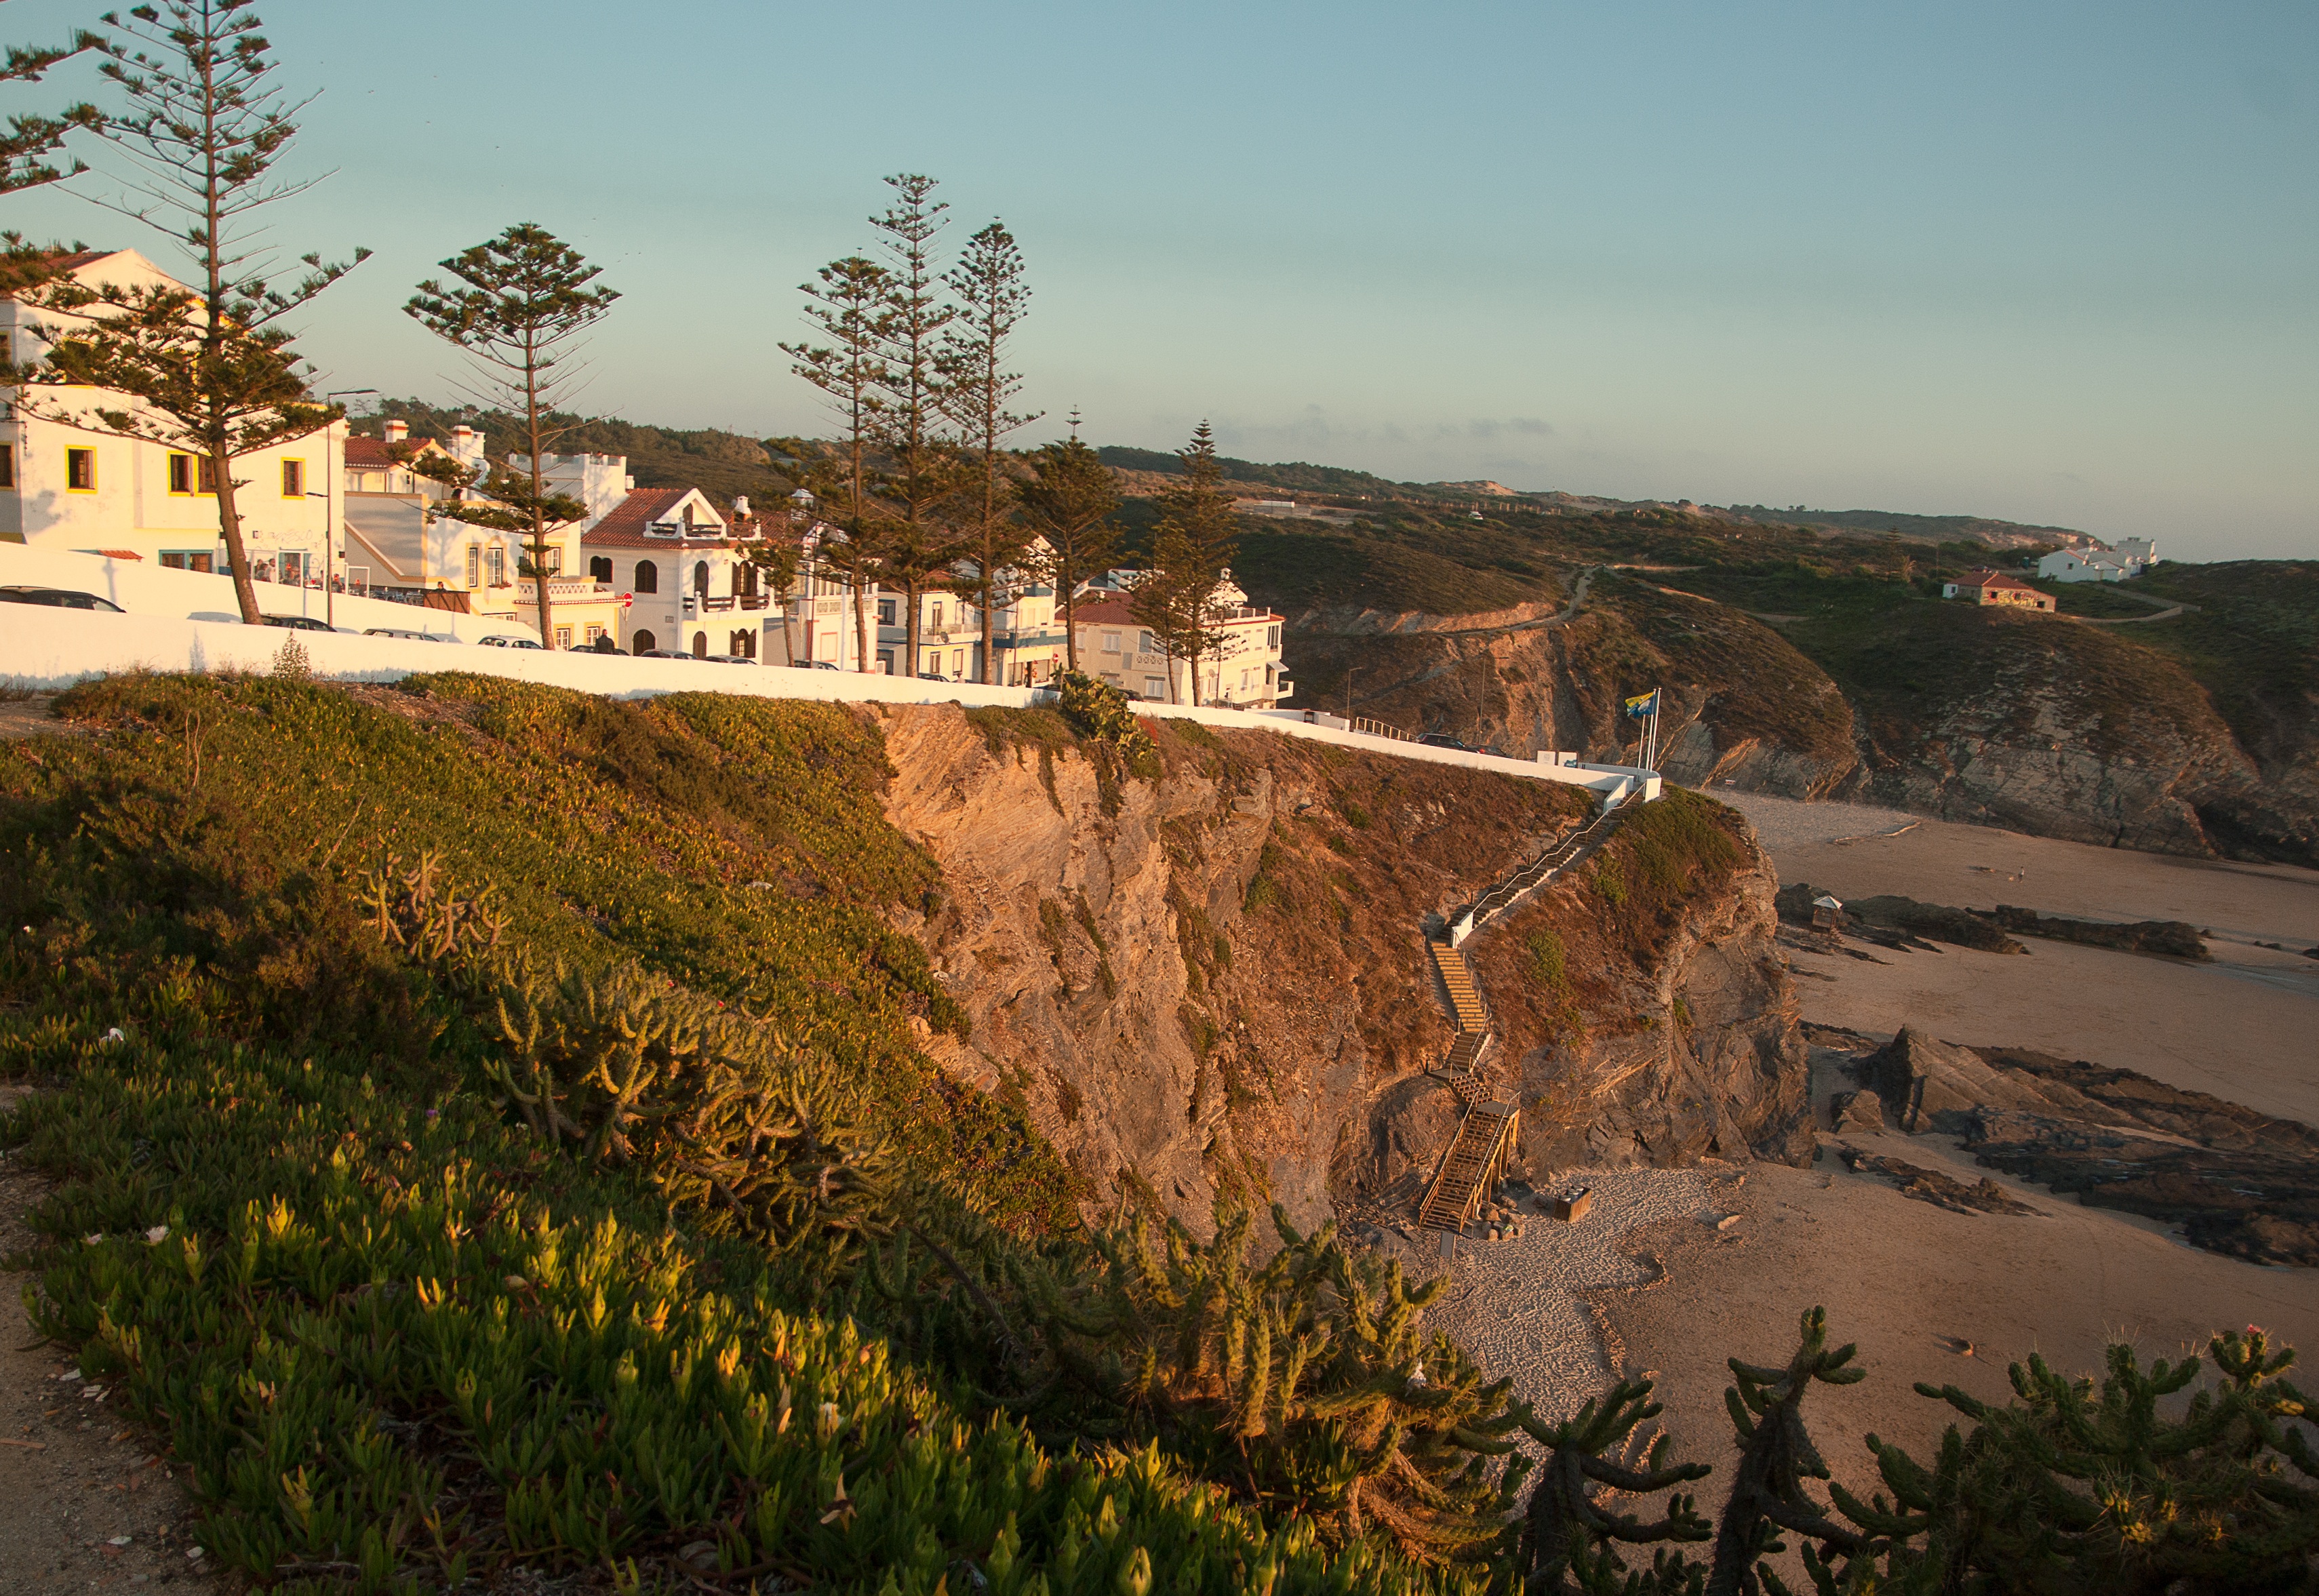
beach, landscape, sea, coast, sunset, town, cliff, tourism, terrain, cliffs, portugal